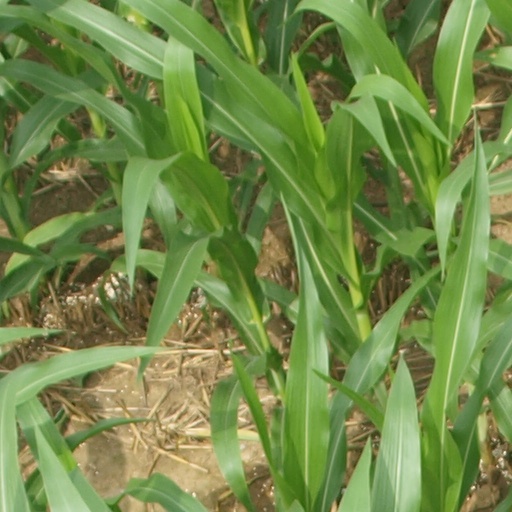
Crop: maize; corn